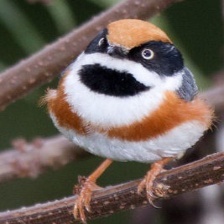
Species: BLACK THROATED BUSHTIT
Scientific name: AEGITHALOS CONCINNUS